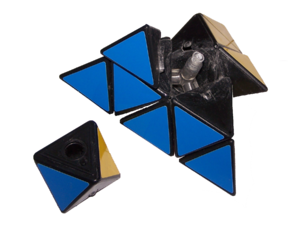
Désassemblé pyraminx.